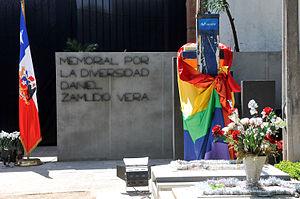
Daniel Mauricio Zamudio Vera, né le 3 août 1987 à Santiago et mort le 27 mars 2012 dans cette même ville, est un jeune chilien, devenu symbole de la lutte contre la violence homophobe dans son pays, après avoir été attaqué et torturé par un groupe de jeunes qui le frappèrent durant plusieurs heures, dans le parc San Borja de Santiago, lui causant des blessures qui provoquèrent sa mort des semaines plus tard.